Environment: real
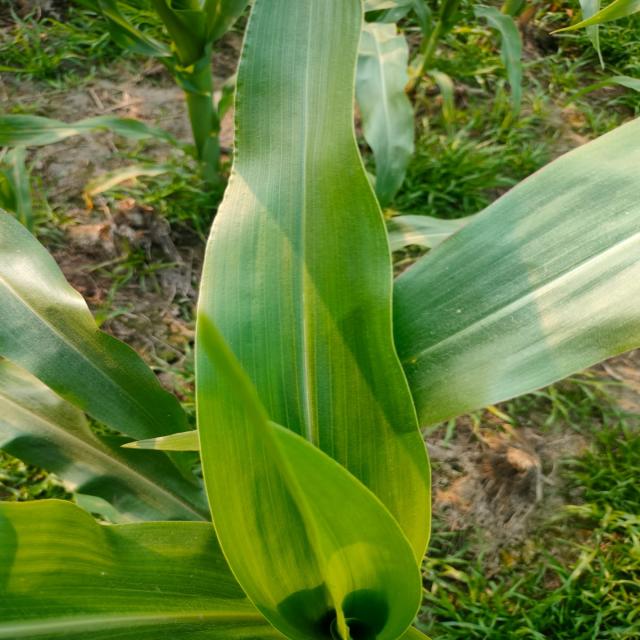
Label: healthy